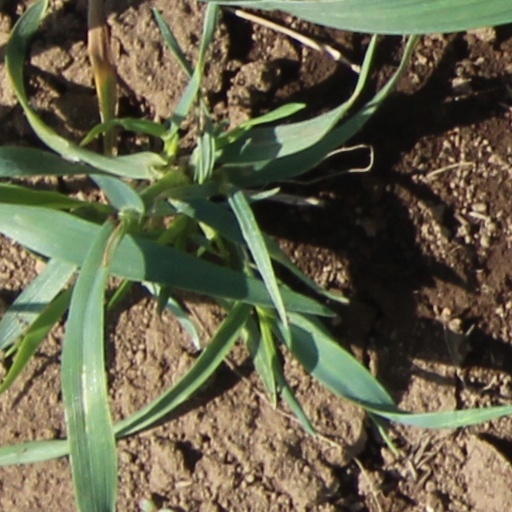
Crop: wheat